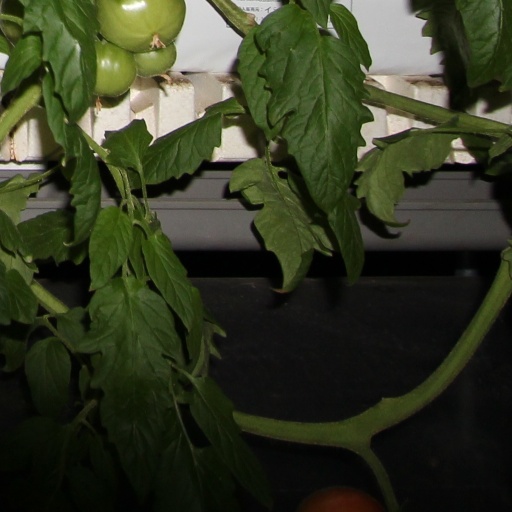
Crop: tomato